St. Peter Cathedral (Marquette, Michigan)

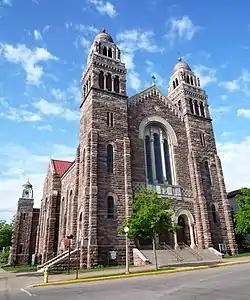
St. Peter Cathedral - southwest view

St. Peter Cathedral is a large Roman Catholic cathedral located on Baraga Avenue in Marquette, Michigan. As the mother church of the Diocese of Marquette, it is one of the most notable marks of Catholic presence in the Upper Peninsula. The cathedral was listed on the National Register of Historic Places in 2012.